The Greenhornes

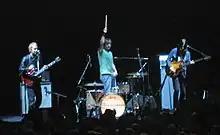
Left to right: Craig Fox, Patrick Keeler and Jack Lawrence.

The Greenhornes were an American garage rock band from Cincinnati, Ohio, formed in 1996 by vocalist/guitarist Craig Fox, bass guitarist Jack Lawrence and drummer Patrick Keeler. They released their debut album "Gun For You" in 1999, followed by a self-titled album in 2001. A third studio album, "Dual Mono", was released in 2002, with the band taking a small hiatus. The Greenhornes returned in 2005 to release a new EP, "East Grand Blues", and a compilation album, "Sewed Soles". During this time, Lawrence and Keeler formed The Raconteurs with Detroit musicians and personal friends Jack White and Brendan Benson, leaving very few performances and interaction with Fox. In 2010, the band reunited once again to record a studio album, "Four Stars", their first in eight years.